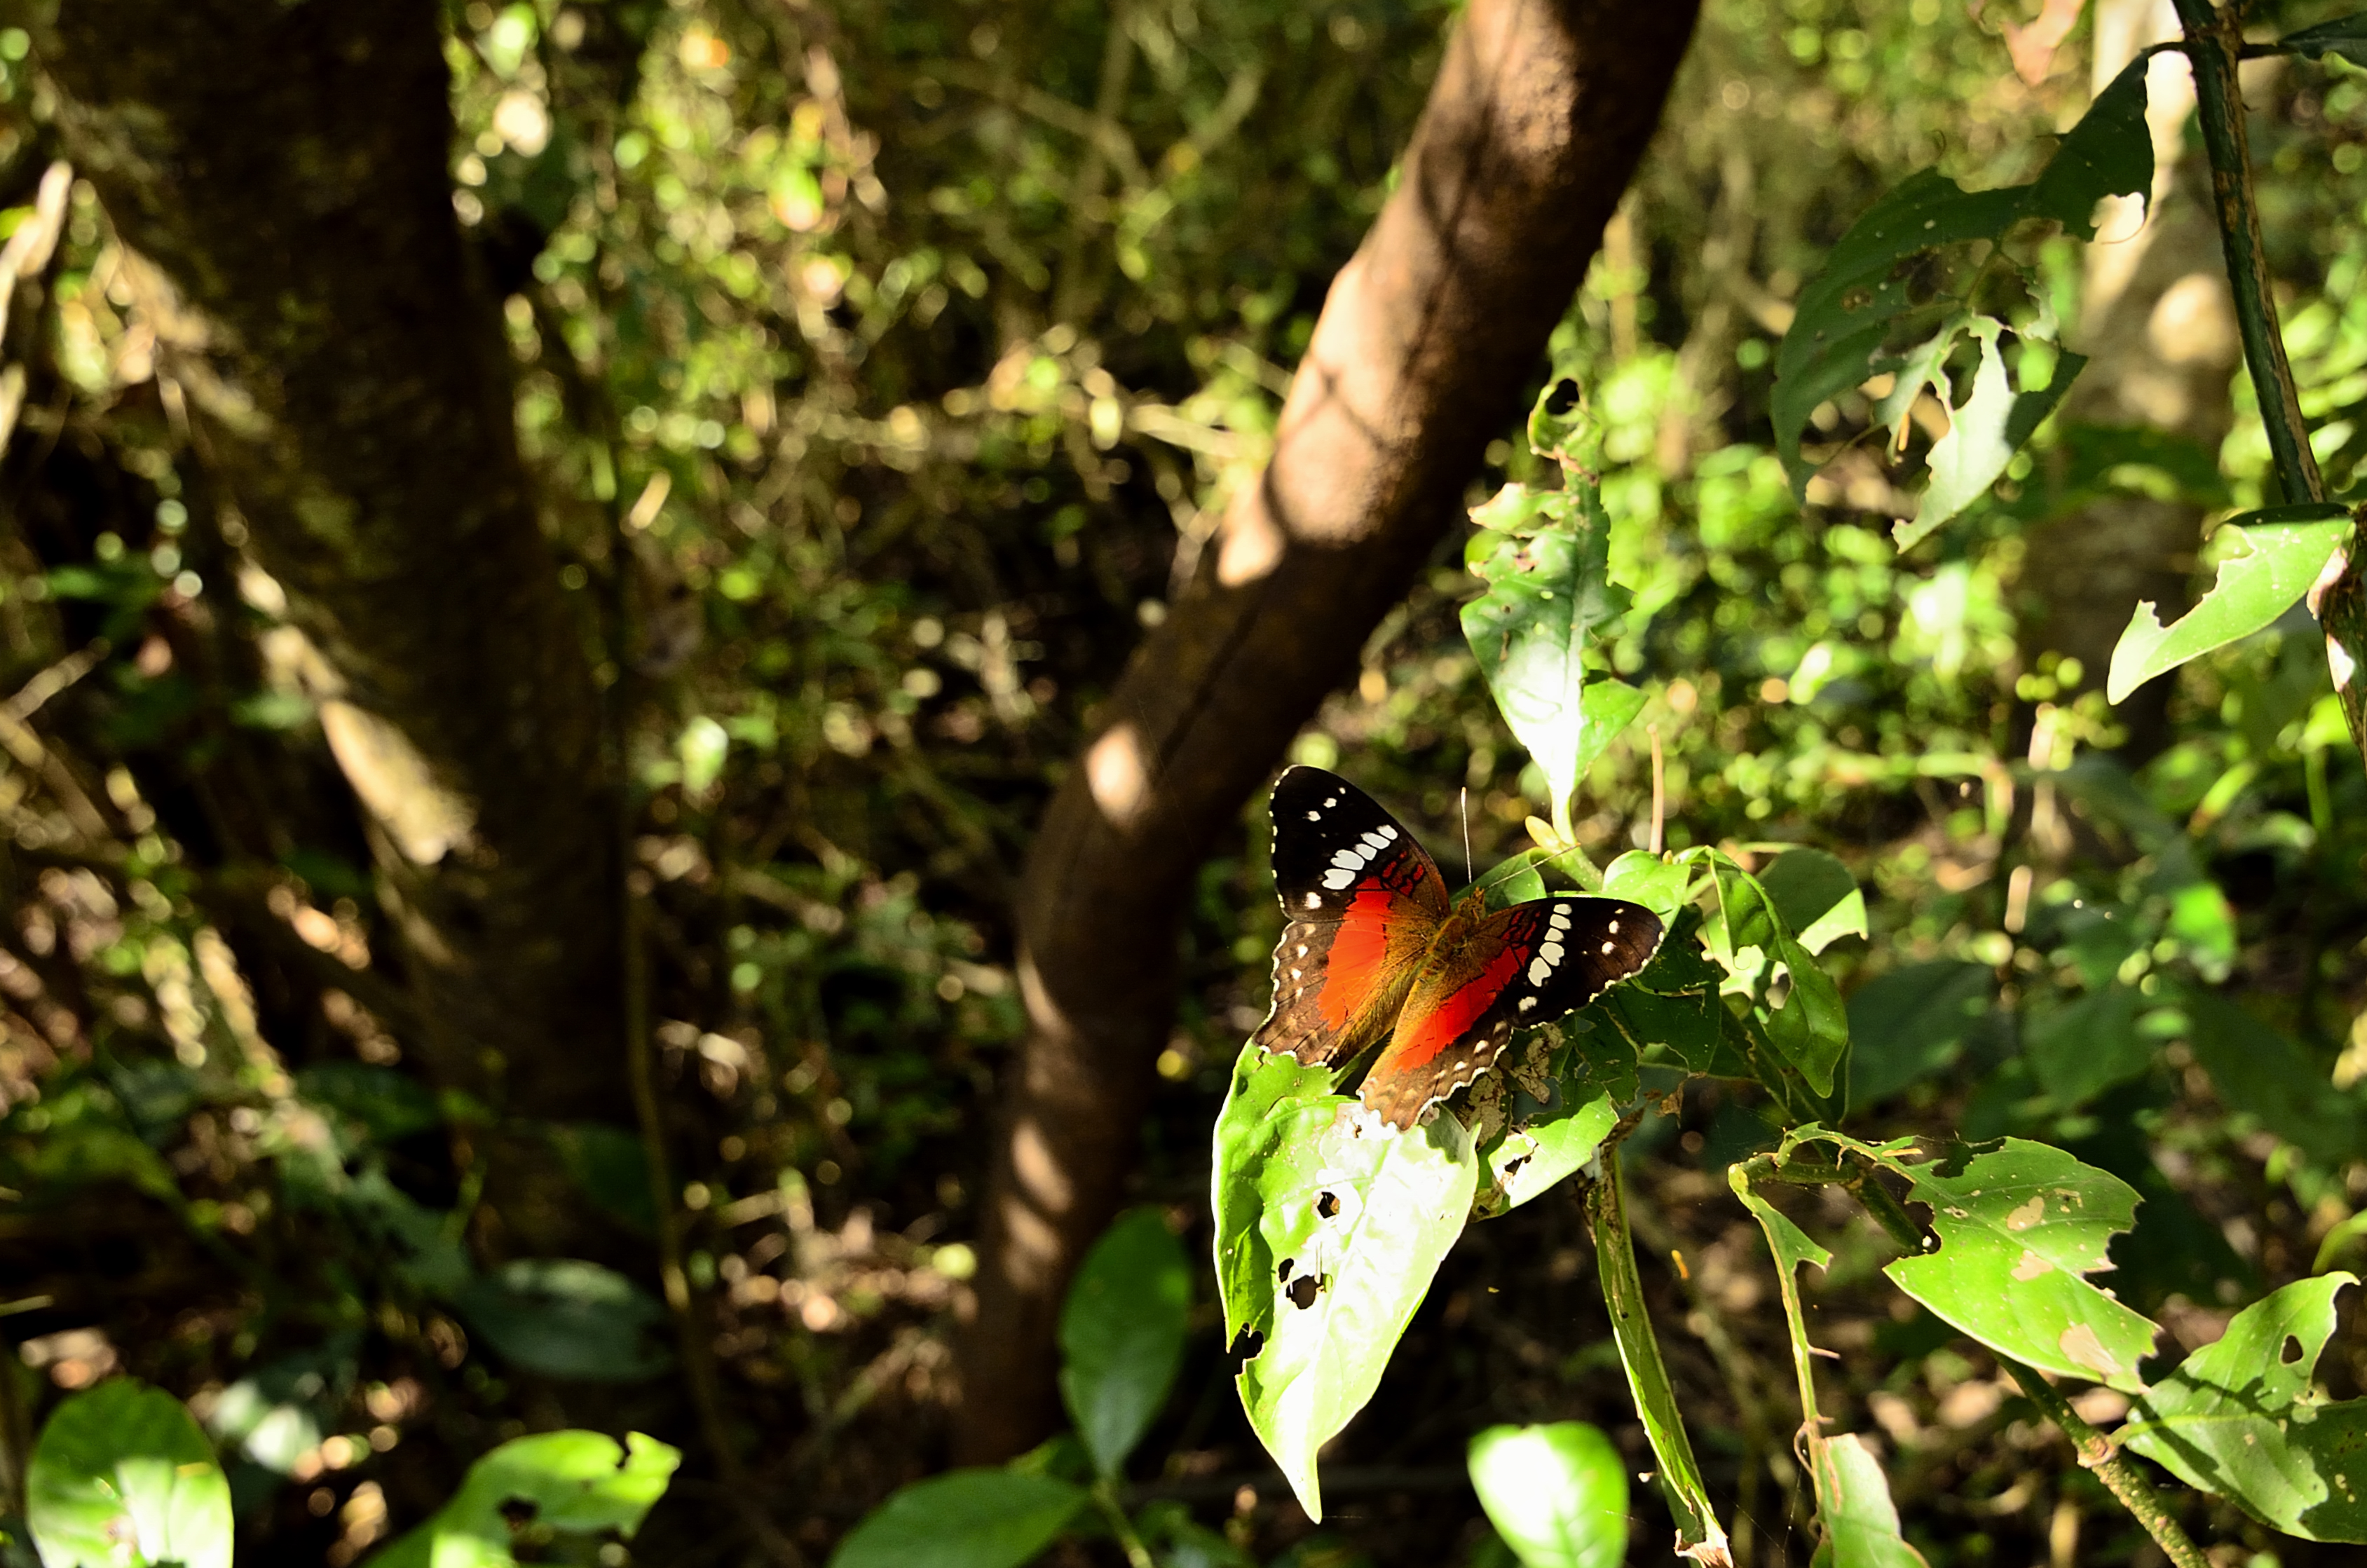
tree, nature, forest, branch, sunlight, leaf, flower, wildlife, wild, green, jungle, insect, autumn, botany, flora, fauna, invertebrate, rainforest, naturaleza, woodland, silvestre, esteros, fna, ibera, habitat, macro photography, natural environment